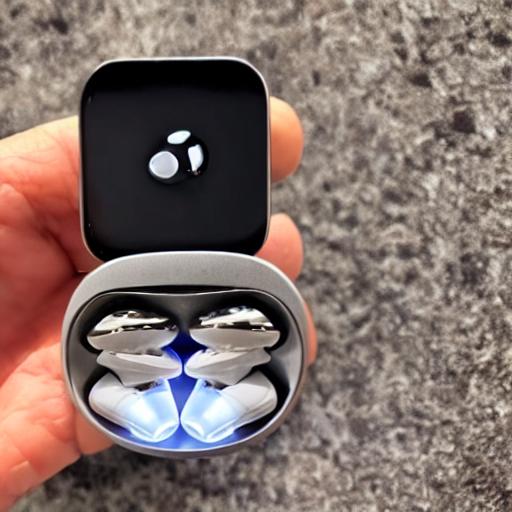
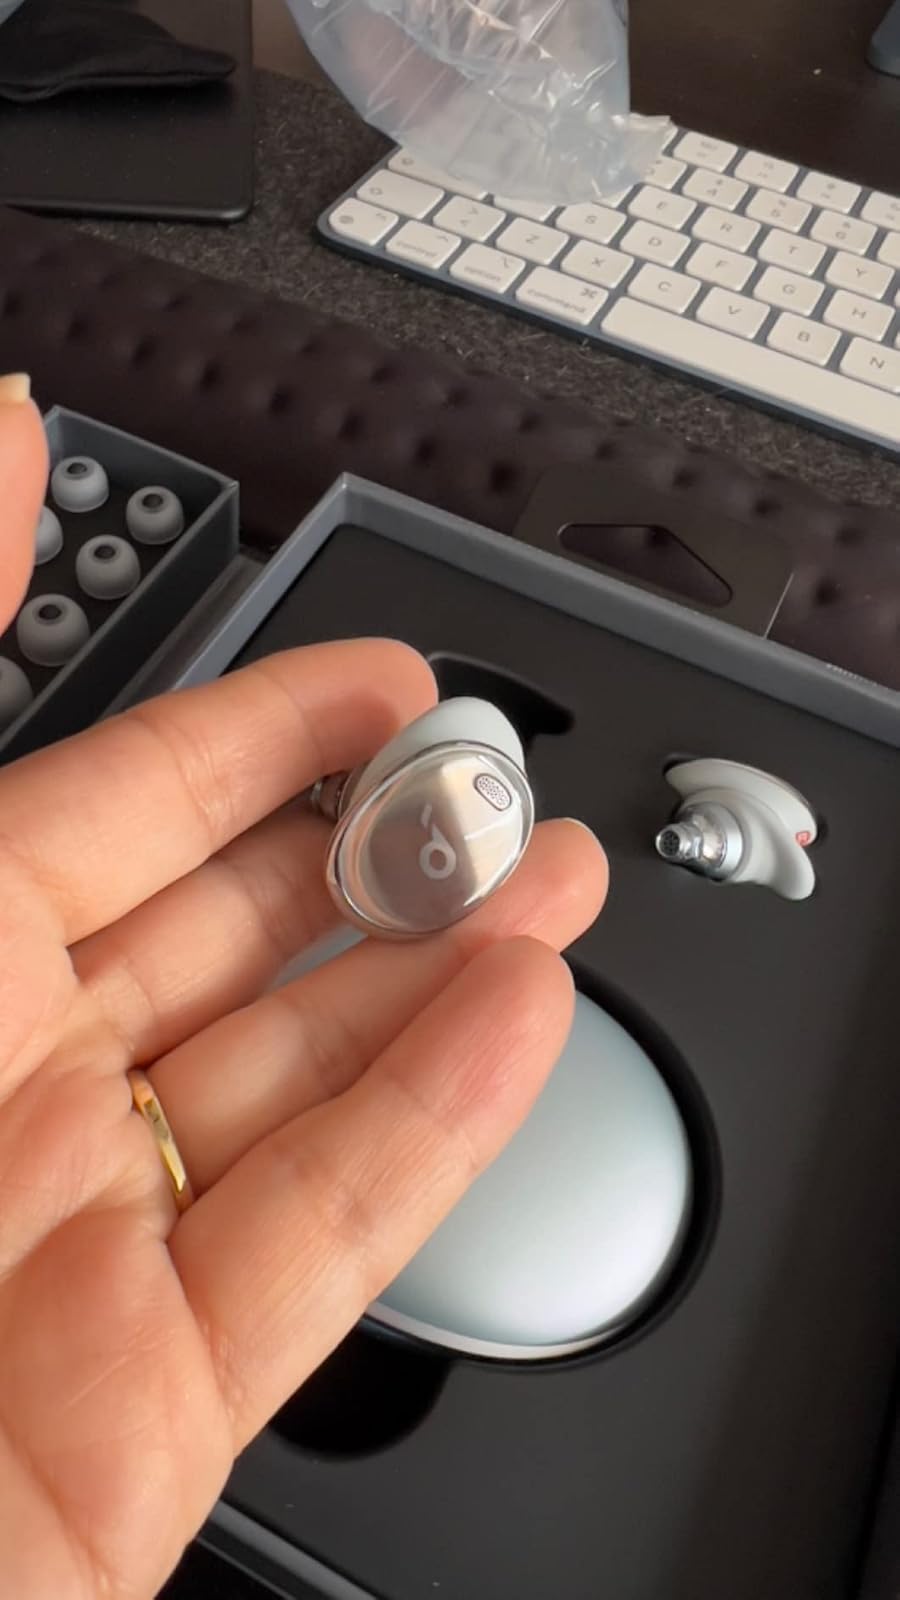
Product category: earbuds
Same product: no